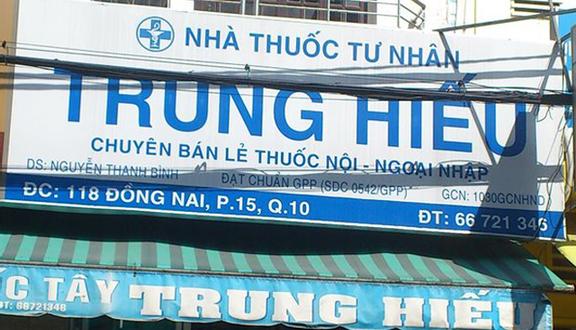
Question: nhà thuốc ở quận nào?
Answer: ở quận 10